Luangphor Viriyang Sirintharo

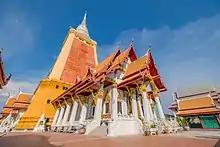
Wat Dhammamongkol, Bangkok, Thailand, May 2020

After his father retired and other siblings went to study in Bangkok, Viriyang had to work hard to help out the family. One day while at work, he collapsed and was paralysed at his lower torso. This had caused him to lay stricken for around a month where his parents tried to find someone with the ability to restore his health. It was here where he made a vow to dedicate his life to follow the Buddha’s path for the betterment of humankind, if he were to be cured. He was successfully cured after seven days from making the vow by a white robed ascetic. At the age of 16, Viriyang was ordained as a novice and followed his mentor, Phra Ajahn Gong Ma, to journey together across rainforests and jungles throughout Thailand for eight years, observing ascetic practices of the Thai Forest Tradition of Theravada Buddhism. In 1941, Viriyang was ordained as a bhikkhu monk in Chanthaburi. Following his dhutanga austerities in the same year, he was introduced to Phra Ajahn Gong Ma’s mentor, Phra Ajahn Mun Bhuridatta in Sakhon Nakhon. He would study under Phra Ajahn Mun Bhuridatta, practicing advanced meditation techniques over the next 4 years, and with his teacher’s permission, he would later publish a scholarly collection of Phra Ajahn Mun Bhuridatta’s teachings called "Mutthothai".